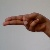
The image shows a hand gesture representing the letter 'H' in Indian Sign Language.